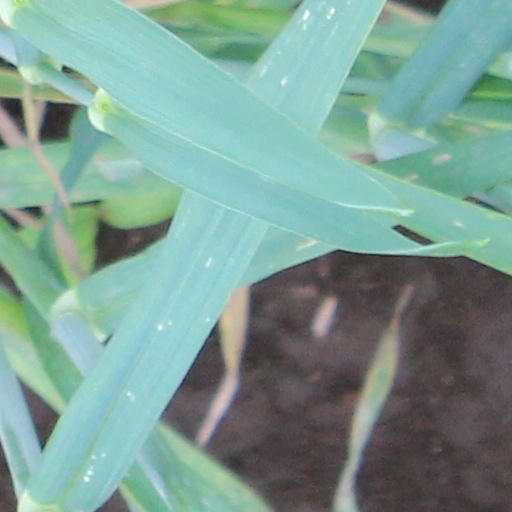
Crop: wheat